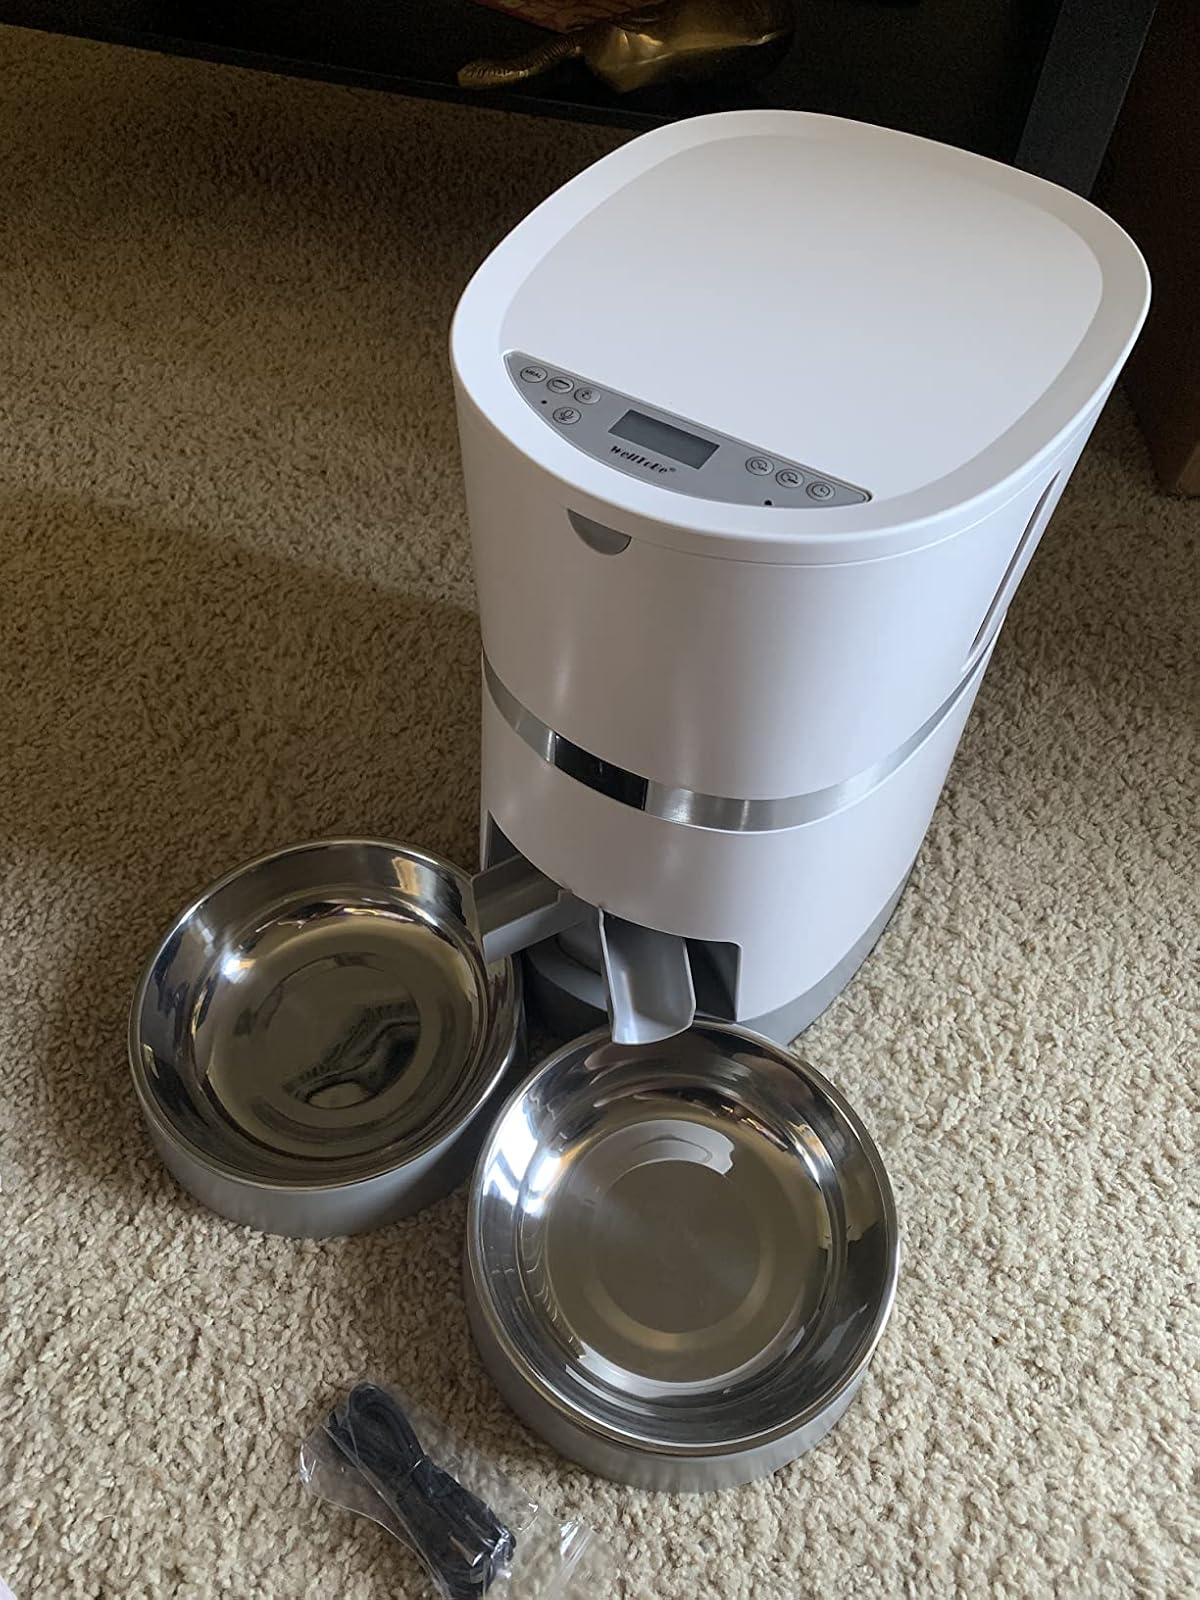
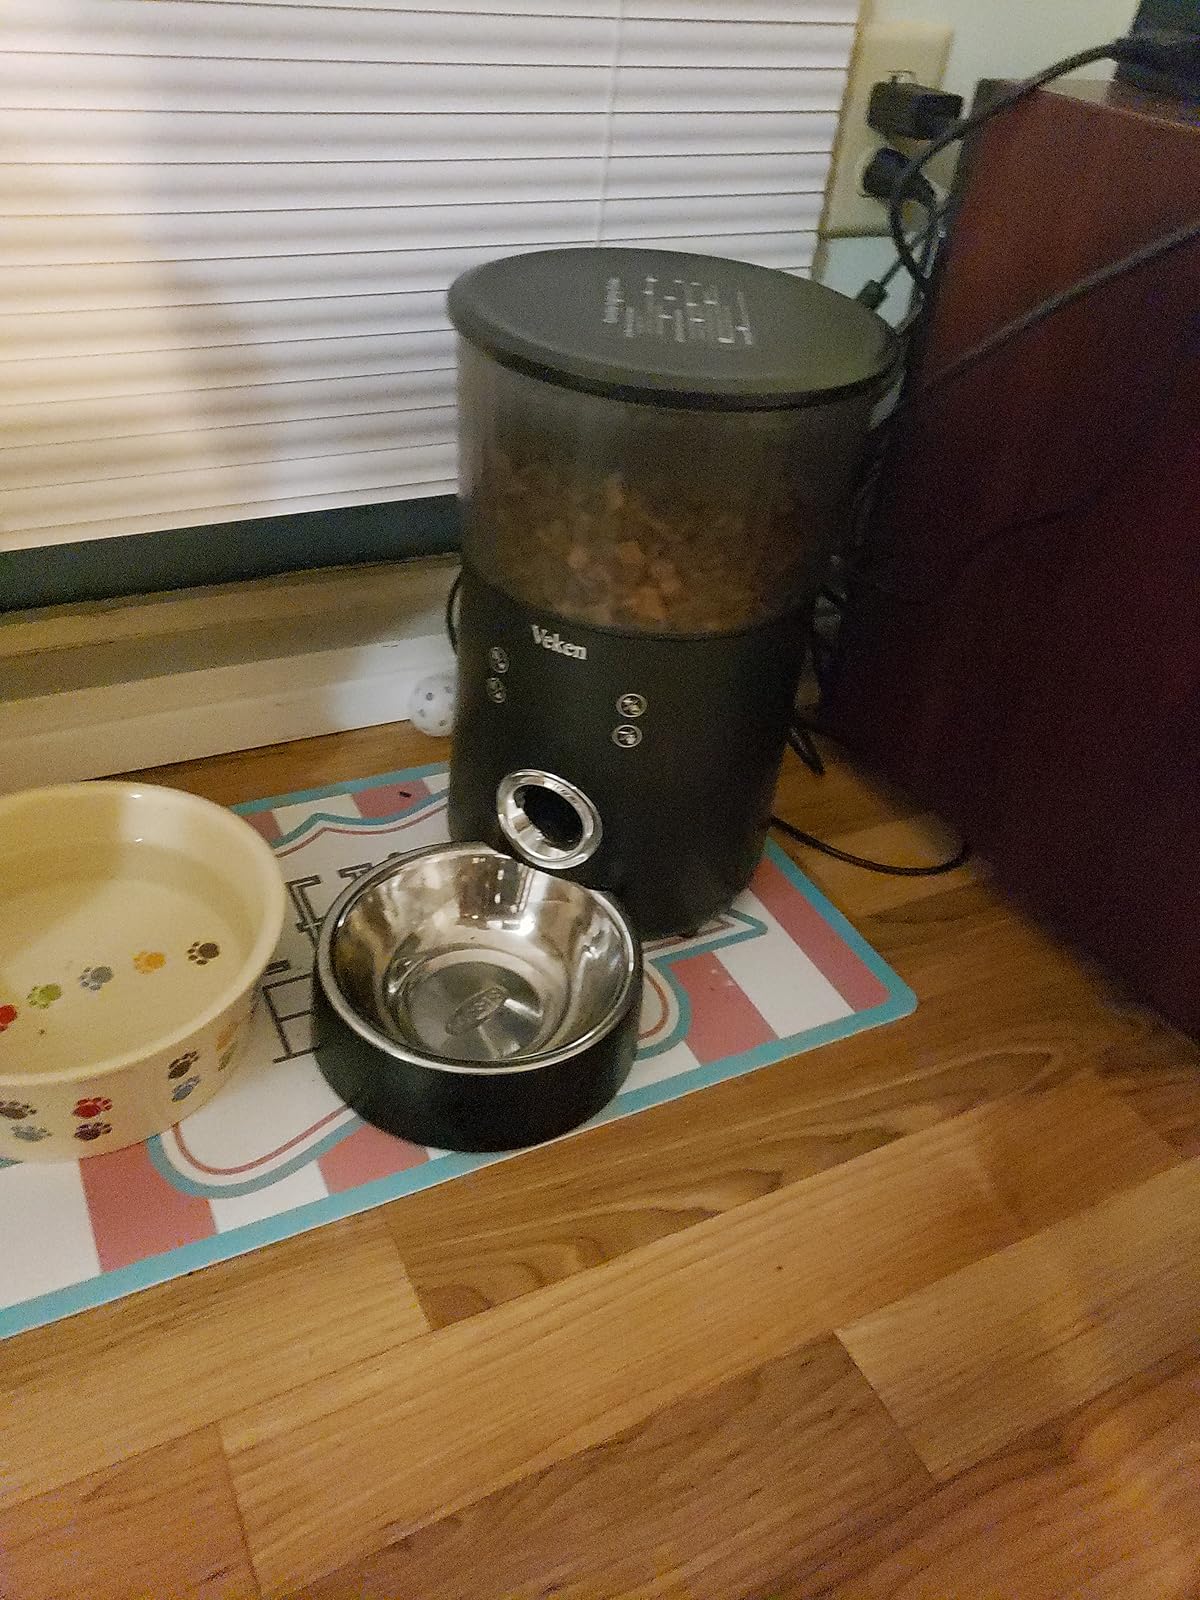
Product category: items_feeder
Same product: no